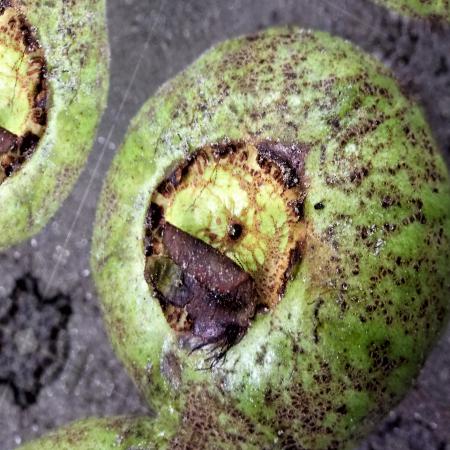
Label: Scab